Beard Liberation Front

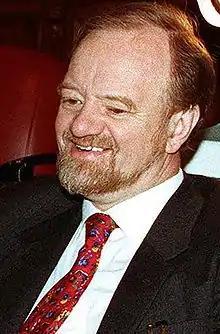
Robin Cook, first modern Foreign Secretary to sport a beard

On the occasion of its founding, Keith Flett claimed that "Beards are politically progressive. All the great revolutionary socialists had a beard. Stalin had a moustache." The BLF soon took up the cause of beards in British politics. In 1996 the BLF called for a bearded man to be appointed to the Cabinet. According to "Independent" diarist Eagle Eye, sources from the Labour Party, then in opposition, promised that if they were elected, the cabinet would include the first bearded minister since Baron Passfield in 1929. Upon Labour's victory in the general election a year later, the bearded Robin Cook was duly appointed Foreign Secretary. Since then, however, the BLF has regarded New Labour as obsessed with a clean-shaven image, with some notable exceptions (including David Blunkett and Charles Clarke).